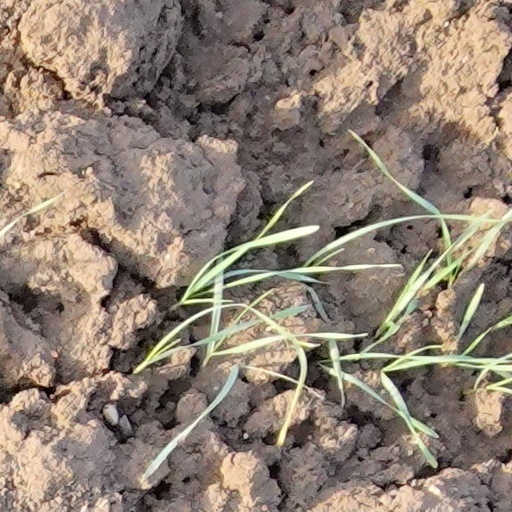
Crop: wheat